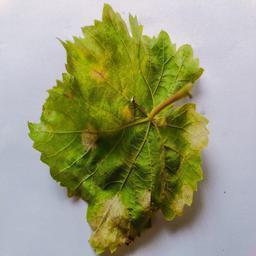
Label: Downy Mildew